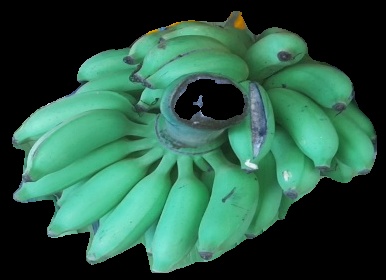
Variety: elakki-bale
Grade: grade2